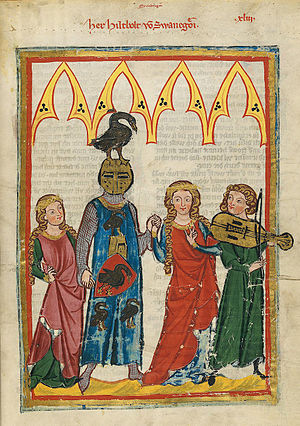
Musik fra middelalderen
Billede fra middelalderligt håndskrift.
Musik fra middelalderen er musik fra tiden mellem ca. år 500 og 1400. Musikken er i stort omfang anonym og domineres i størstedelen af kirkelig musik specielt den gregorianske munkesang. Først oppe i 1300-tallet bliver det almindeligt, at der er komponistnavn på musikken. Nogenlunde samtidig vinder flerstemmig musik frem. Her spiller Ars nova en markant rolle.